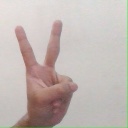
अक्षर: क